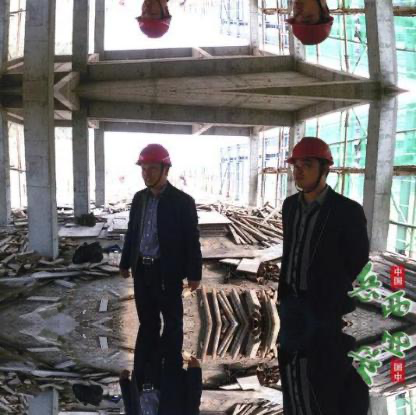
Objects in the image:
label: helmet
label: helmet
label: helmet
label: helmet